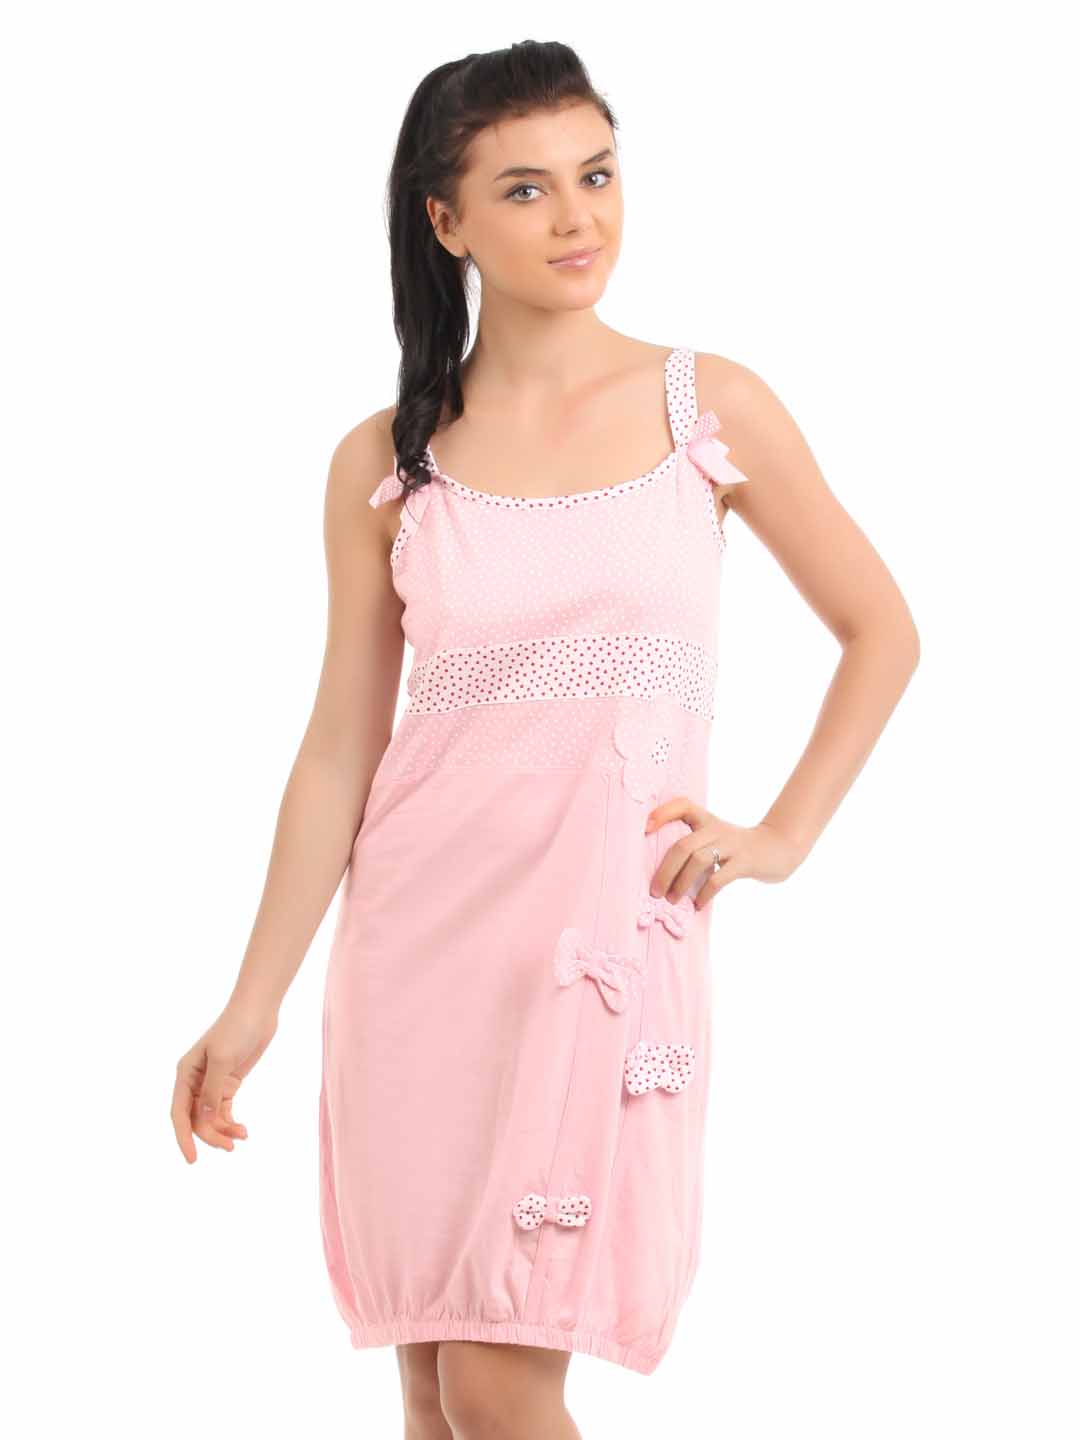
Red Rose Women Pink Nightdress
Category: Apparel / Loungewear and Nightwear / Nightdress
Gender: Women
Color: Pink
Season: Winter 2015
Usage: Casual